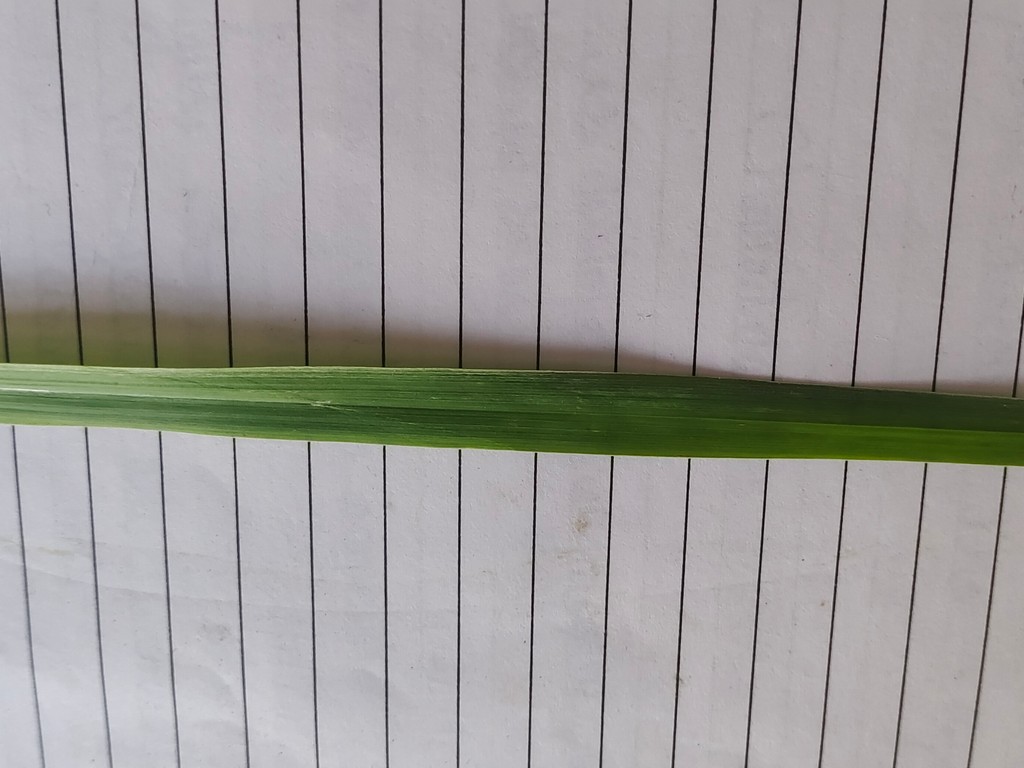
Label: Healthy